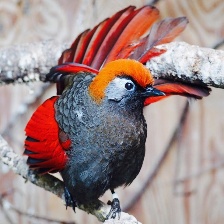
Species: RED TAILED THRUSH
Scientific name: NEOCOSSYPHUS RUFUS